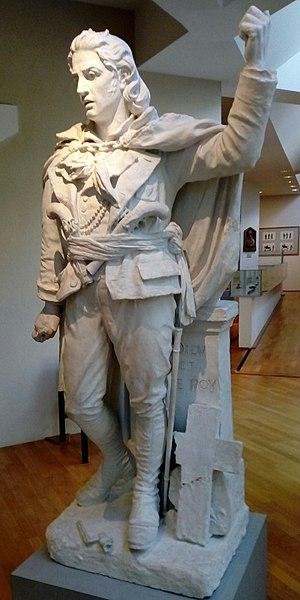
Source
Jacques Cathelineau, né le 5 janvier 1759 au Pin-en-Mauges et mort le 14 juillet 1793 à Saint-Florent-le-Vieil, fut, au cours de la guerre de Vendée, pendant la Révolution française, le premier généralissime de l'Armée catholique et royale.
François Biron, né le 21 janvier 1849 à Nantes et mort en 1926 à Cholet, est un sculpteur français.